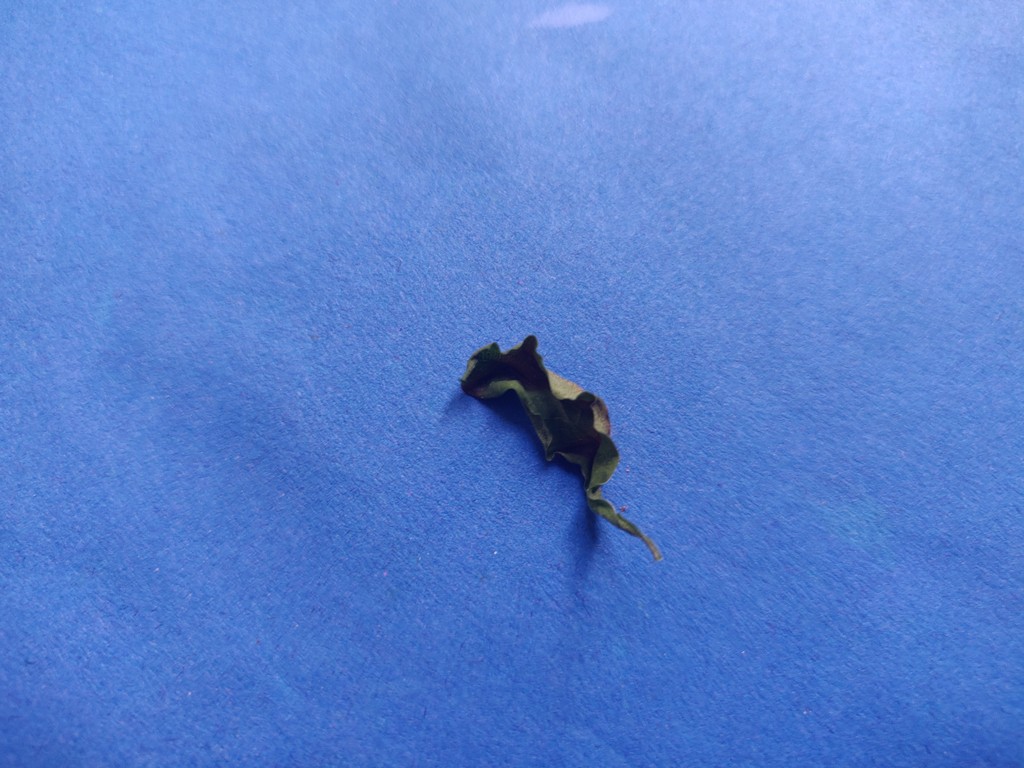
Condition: Dried
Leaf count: single
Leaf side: unknown